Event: Nepal Earthquake
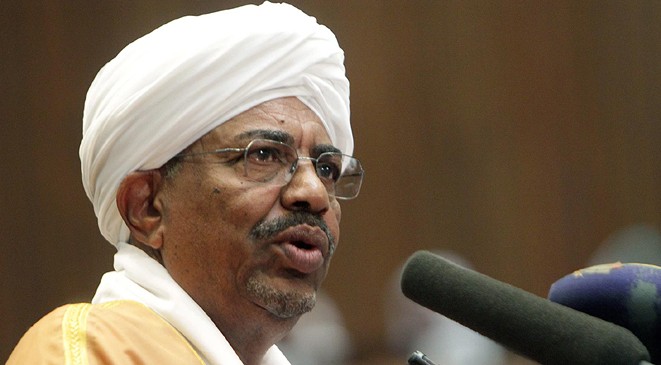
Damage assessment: no_damage